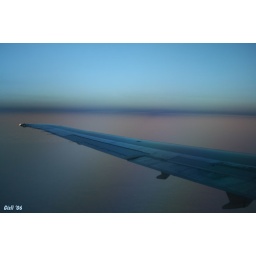
Shot thru a window on an airplane on the way to Denmark, from iceland. No PS work in this one